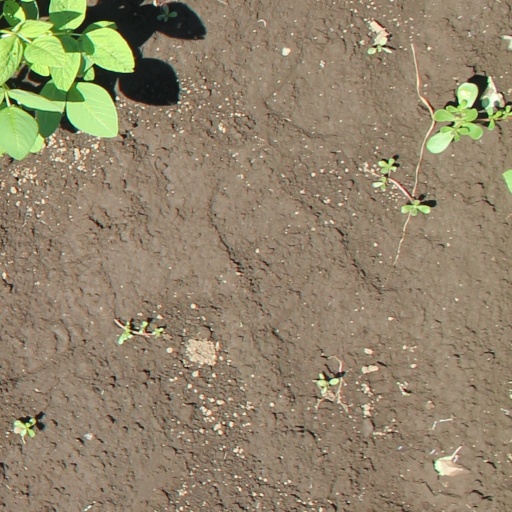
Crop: soybean